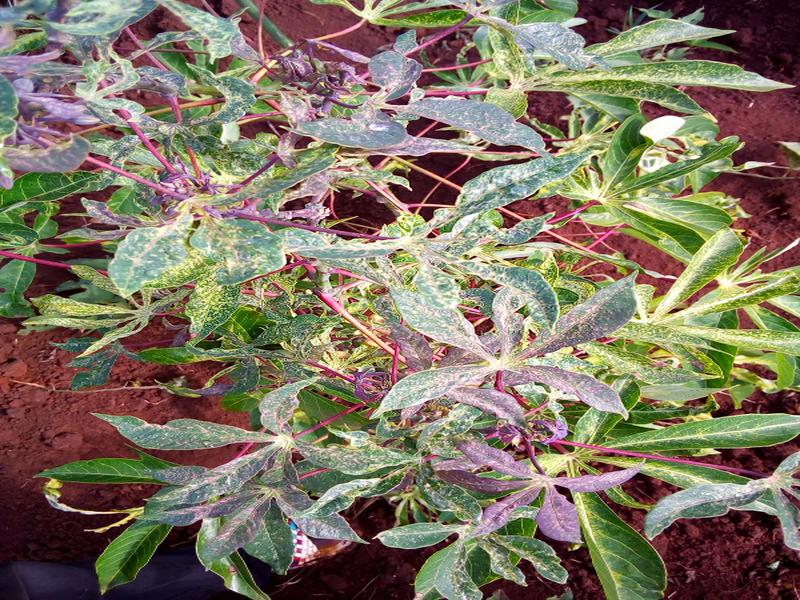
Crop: cassava
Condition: green_mottle